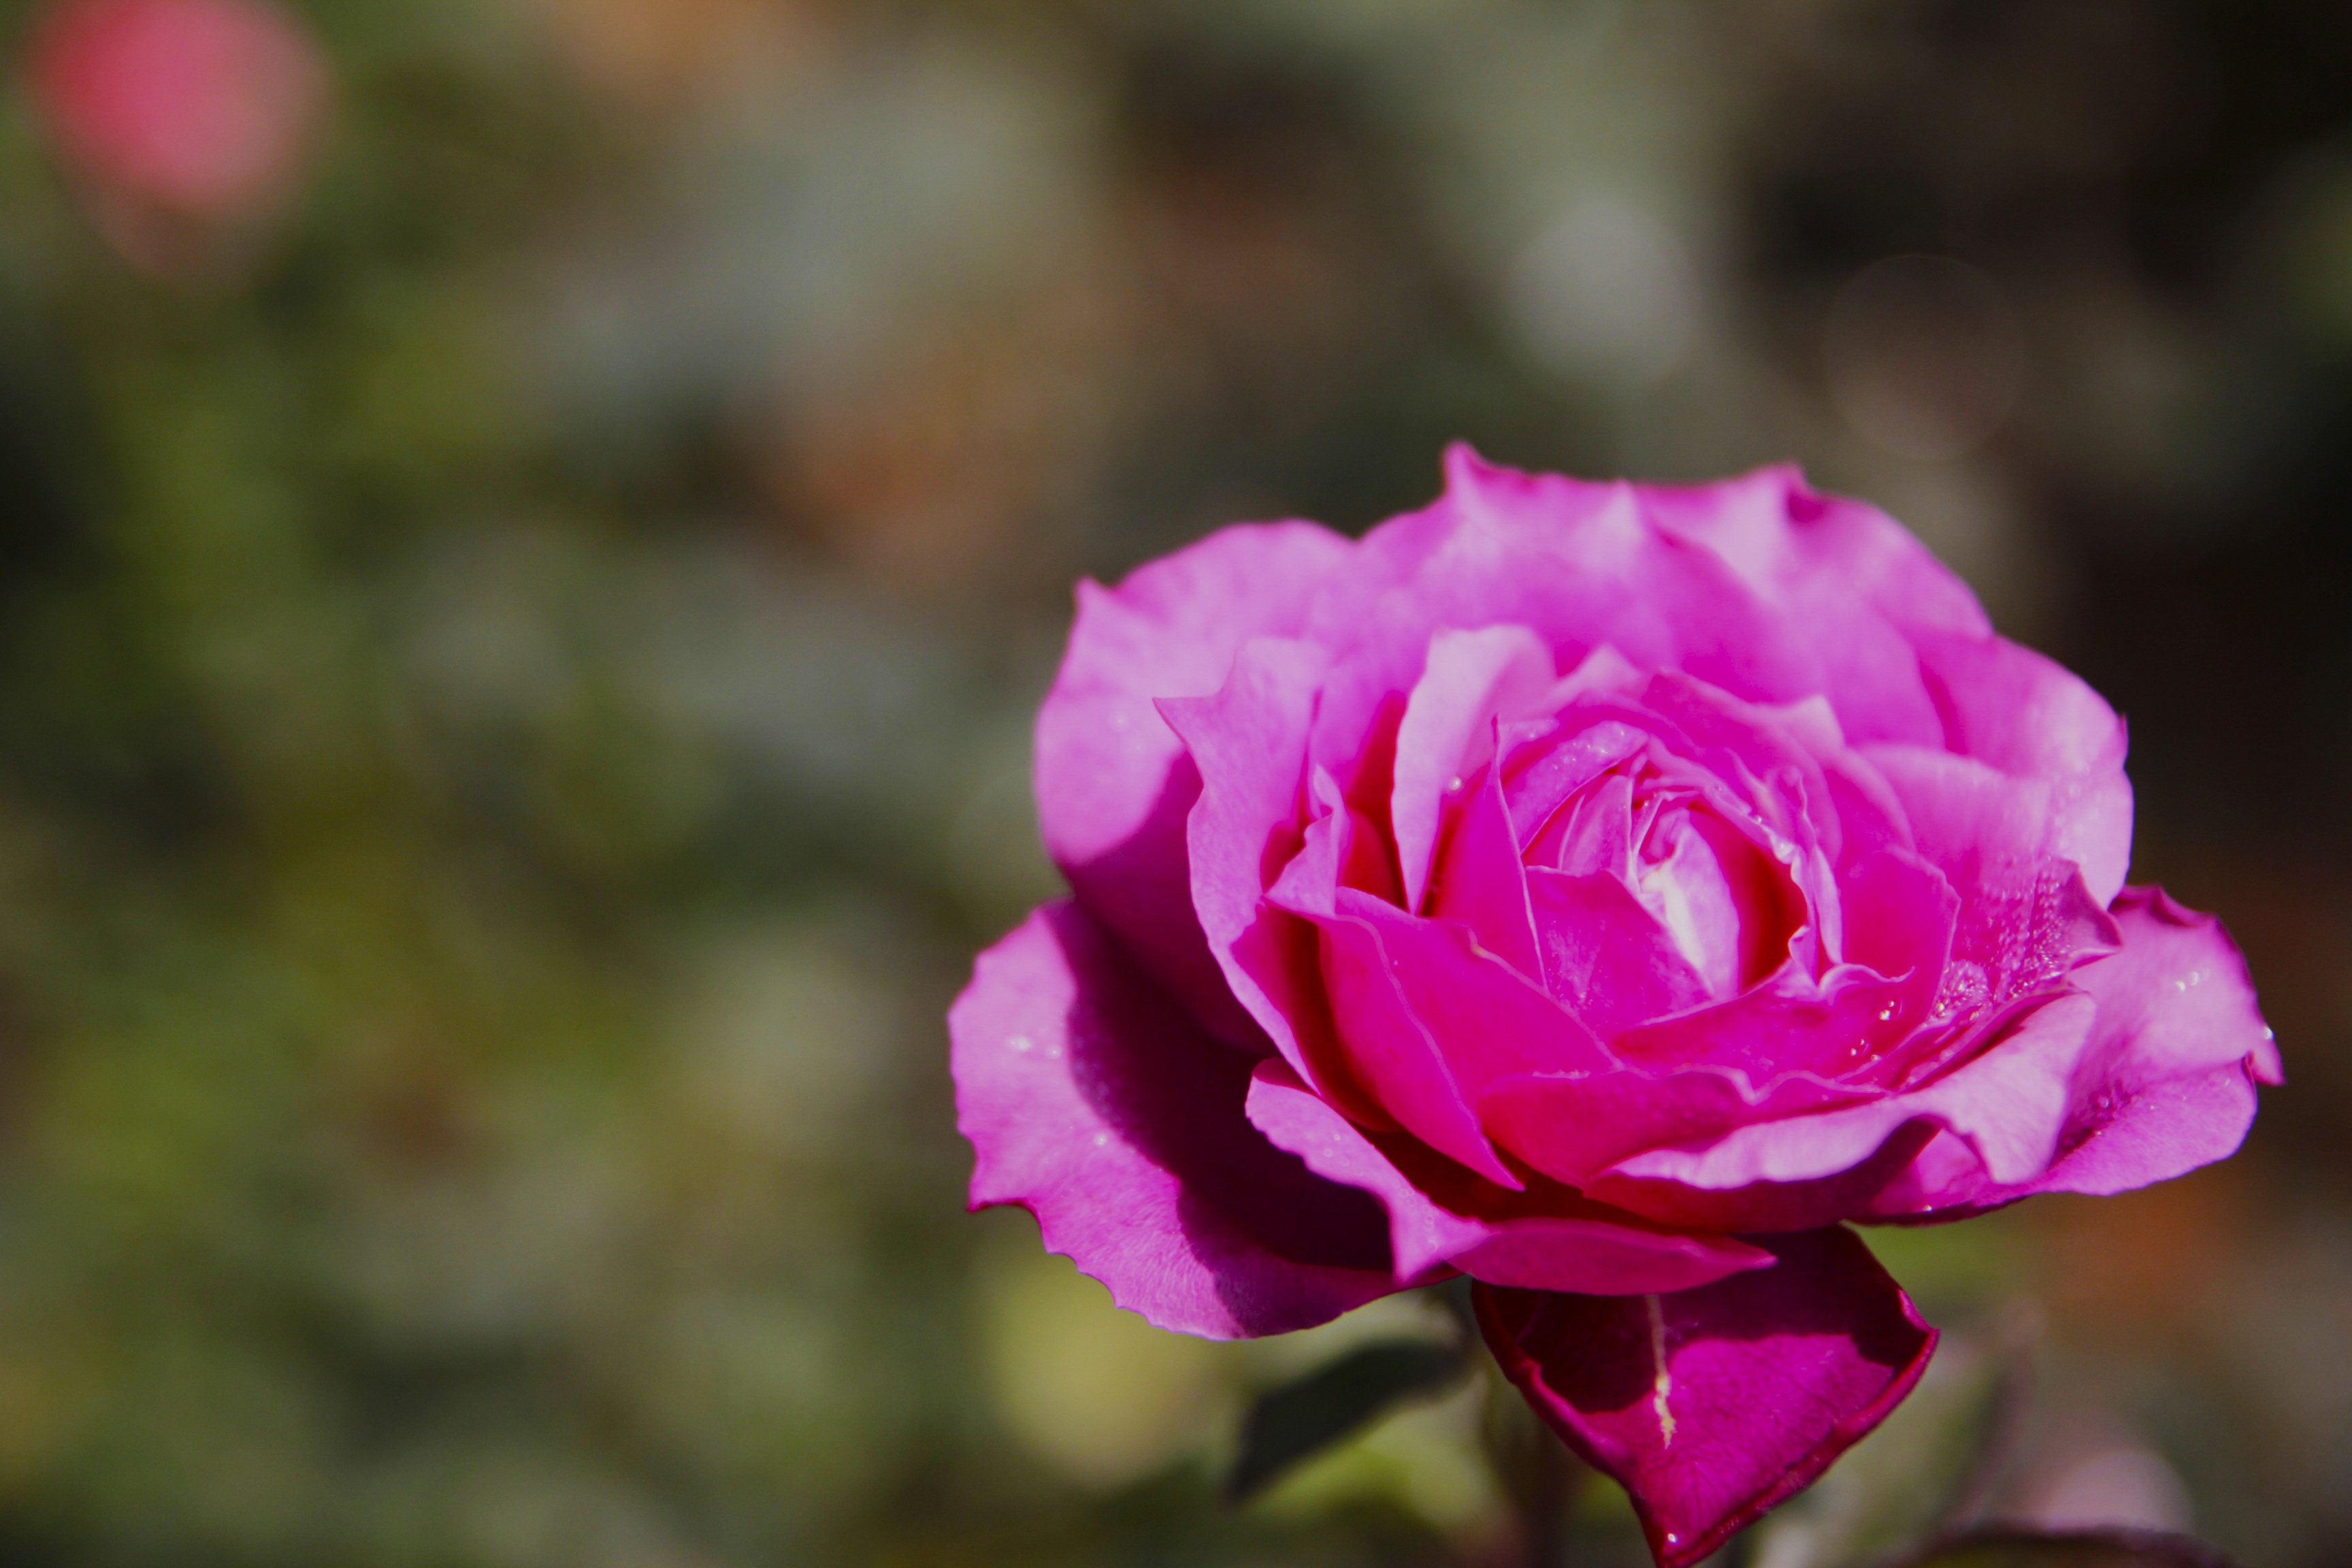
blossom, plant, flower, petal, floral, rose, pink, flora, close up, macro photography, flowering plant, garden roses, rose family, land plant, rose order